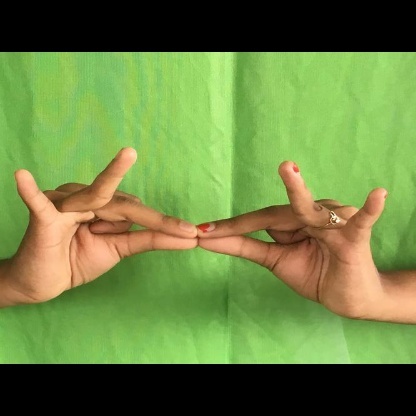
Mudra: Sakata